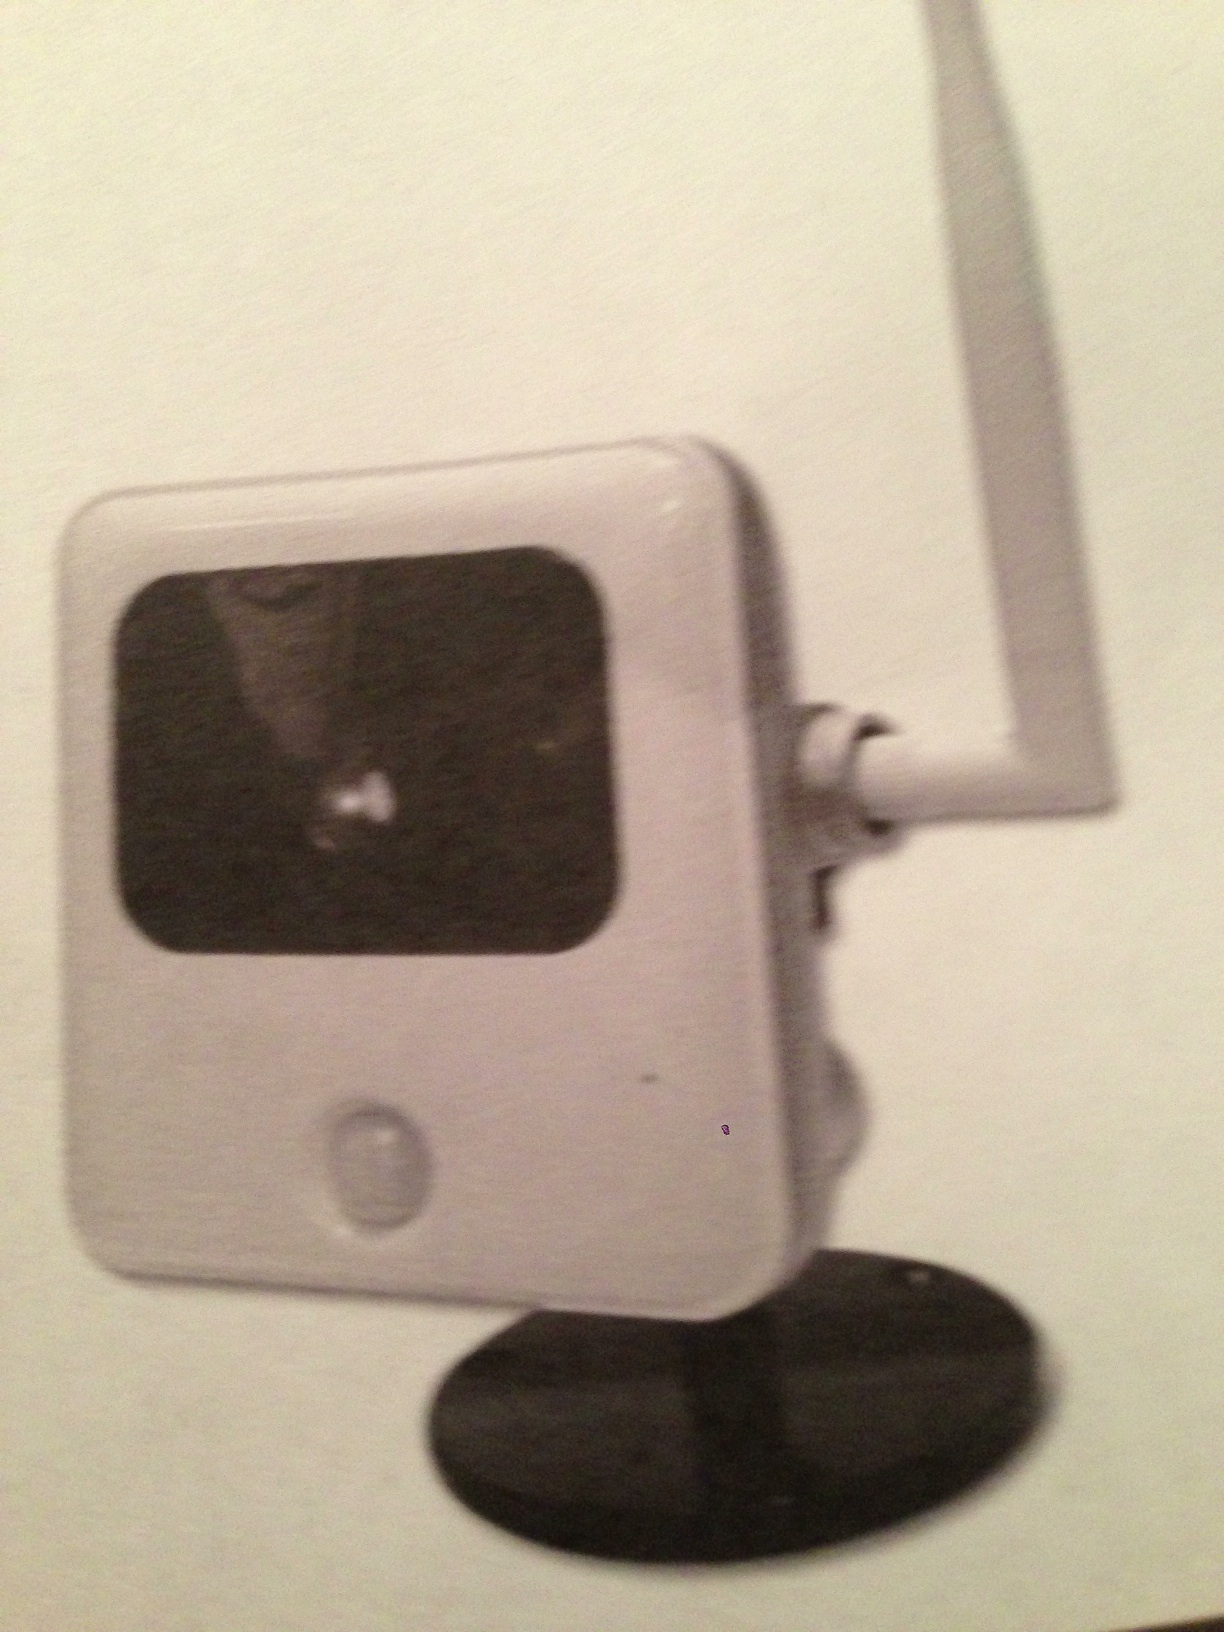Question: Looking for the brand name.
Answer: unanswerable